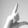
ASL letter: L